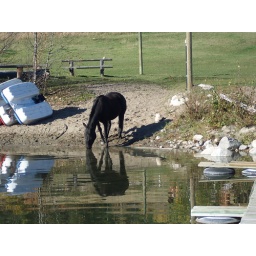
The horses could just wander up to the lake and drink. This one ignored us approaching in the canoe.